Piedmont Airlines (1948–1989)

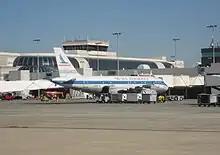
US Airways A319 in a hybrid US Airways/Piedmont "retro" livery

Piedmont's expanding route system, its loyal passenger following, and its profitability caused it to gain notice among other airlines for a potential buyout. On August 5, 1989, Piedmont Airlines was absorbed by USAir (formerly Allegheny Airlines); the combination became one of the East Coast's largest airlines. USAir later changed its name to US Airways, which merged with America West Airlines on November 4, 2007. US Airways merged with American Airlines on October 17, 2015, with the American name being retained. The Charlotte hub established by Piedmont and maintained by US Airways continues under American; it is now American's second-largest hub.